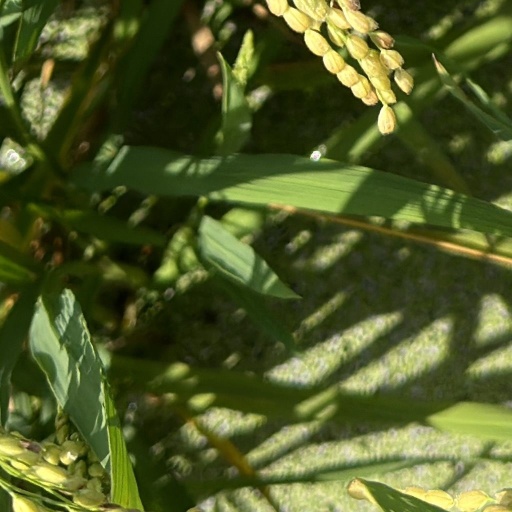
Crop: rice